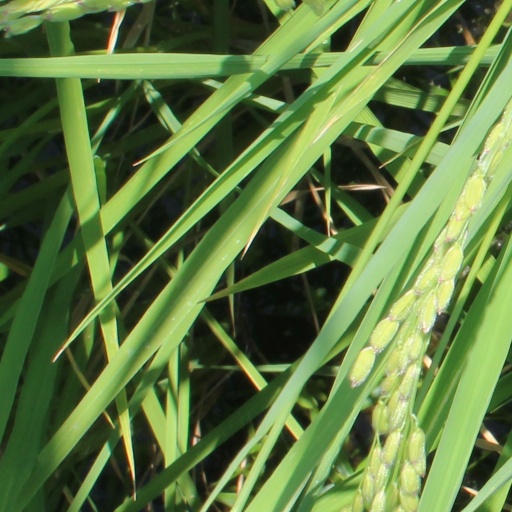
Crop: rice